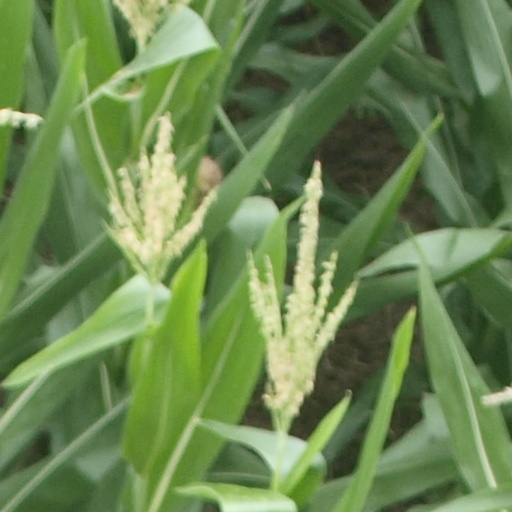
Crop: maize; corn